Lover's Island (film)

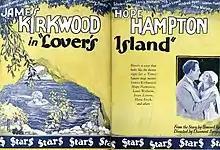
Trade advertisement

Lover's Island is a 1925 American silent drama film directed by Henri Diamant-Berger and starring Hope Hampton, James Kirkwood, and Louis Wolheim.